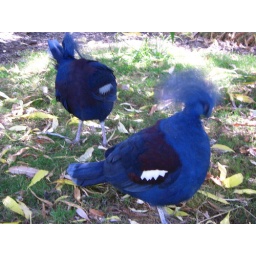
Safari West - They were more purple than blue in person